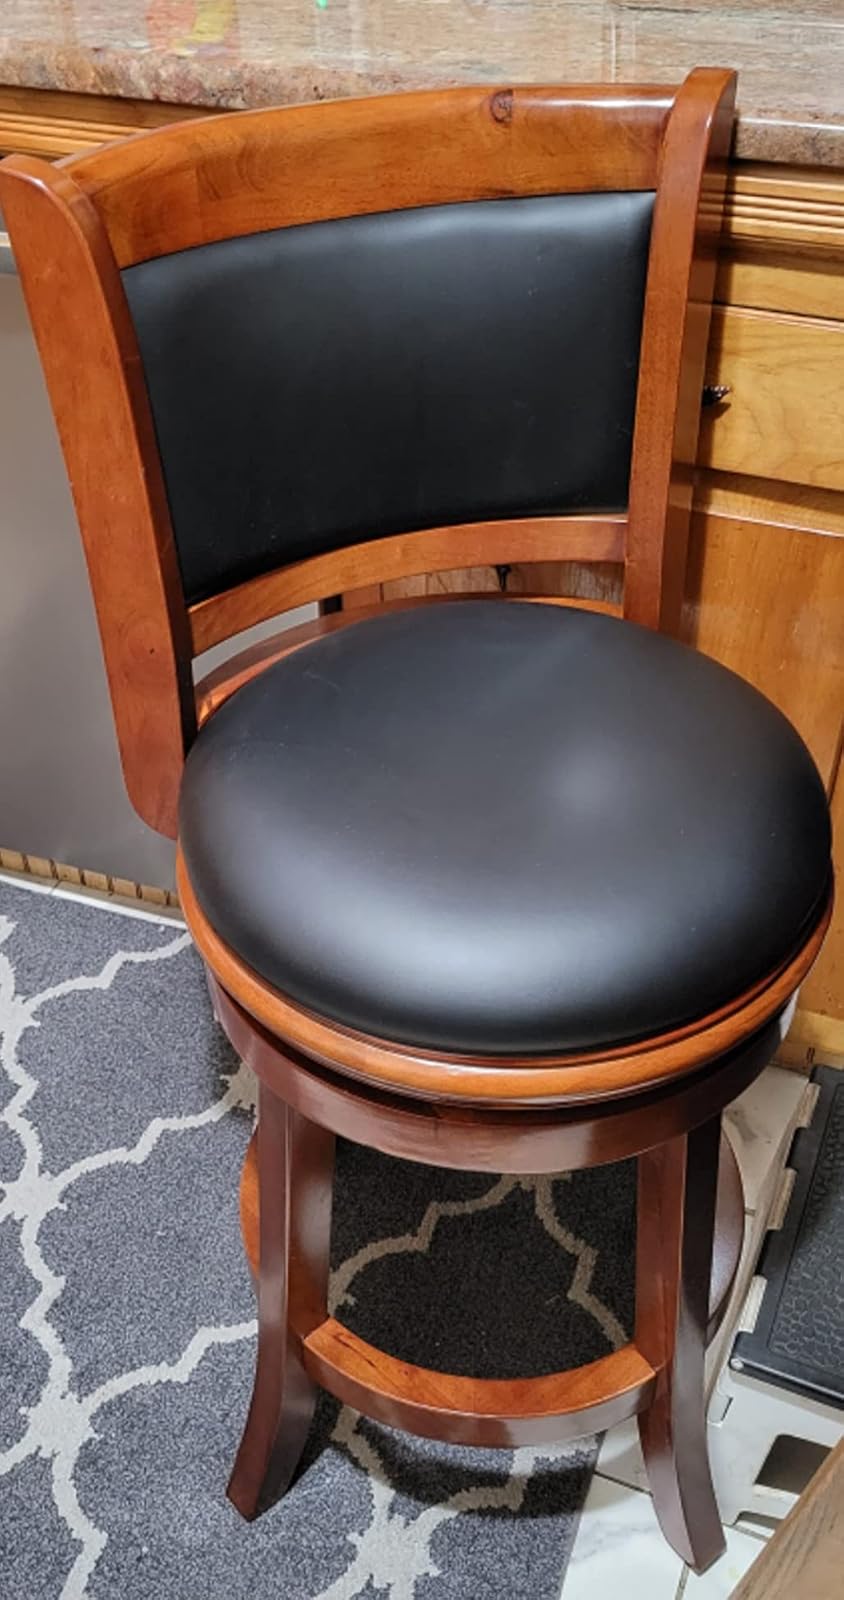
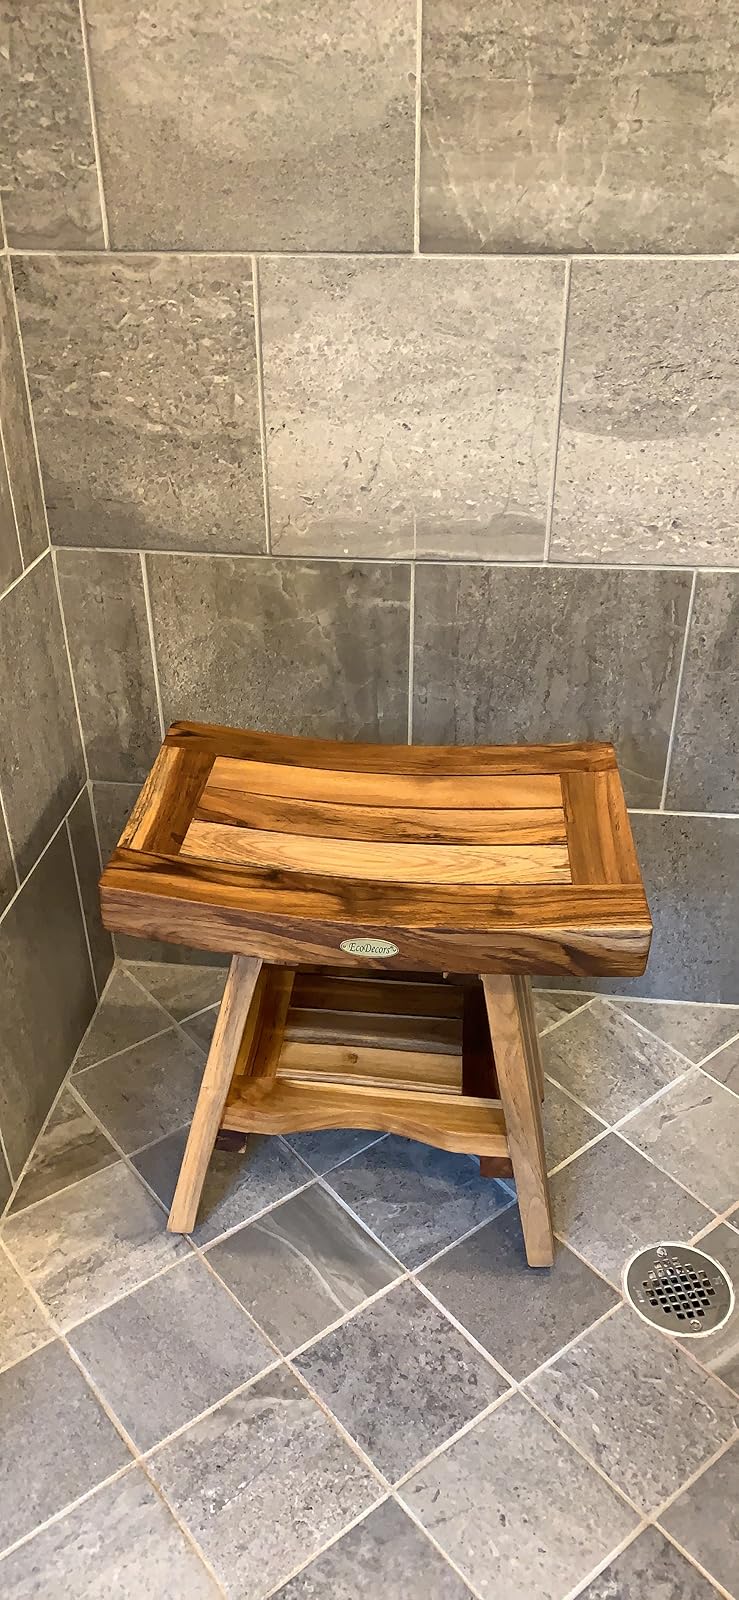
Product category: stool
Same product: no